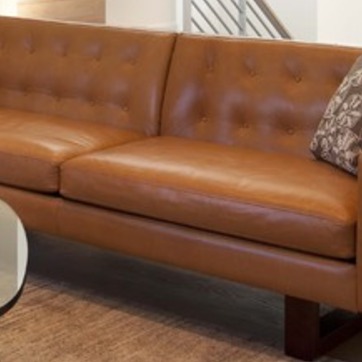
Material: leather